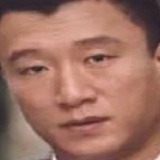
diễn viên Tôn Hồng Lôi